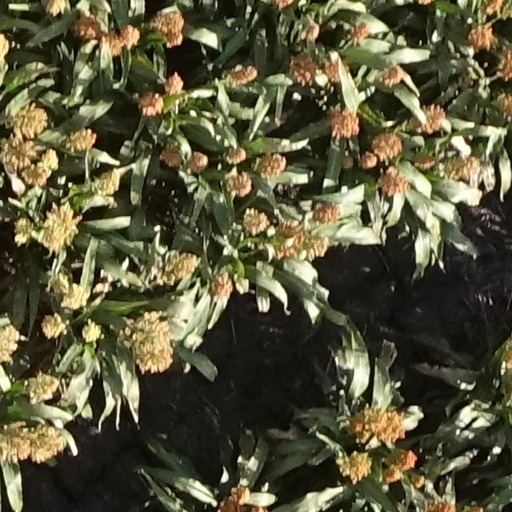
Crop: sorghum